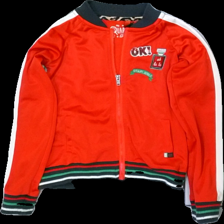
View: front
Type: Top
Category: Children
Brand: Not in the list
Brand text on label: Quapi
Colors: Red, Green, White, Grey, Brown, Black
Material: 100% polyester
Pattern: Other
Cut: V-collar
Size: 146
Season: All
Damage: nopprigt
Damage location: top center
Damage 2: nopprigt
Damage 2 location: middle right
Damage 3: nopprigt
Damage 3 location: middle left
Price range: <50
Recommended usage: Export
Description: bomberjacka med tryck
Comment: väldigt nopprig